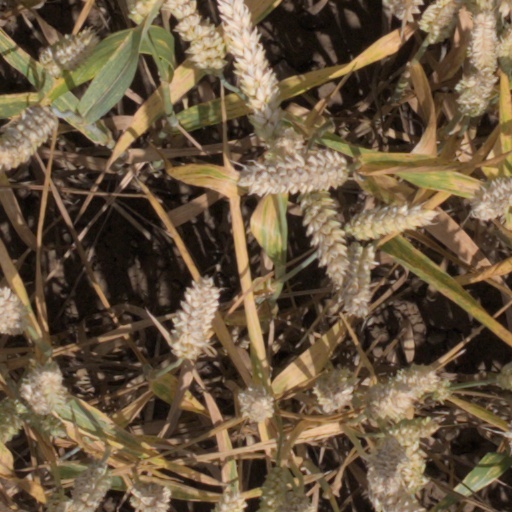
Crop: wheat